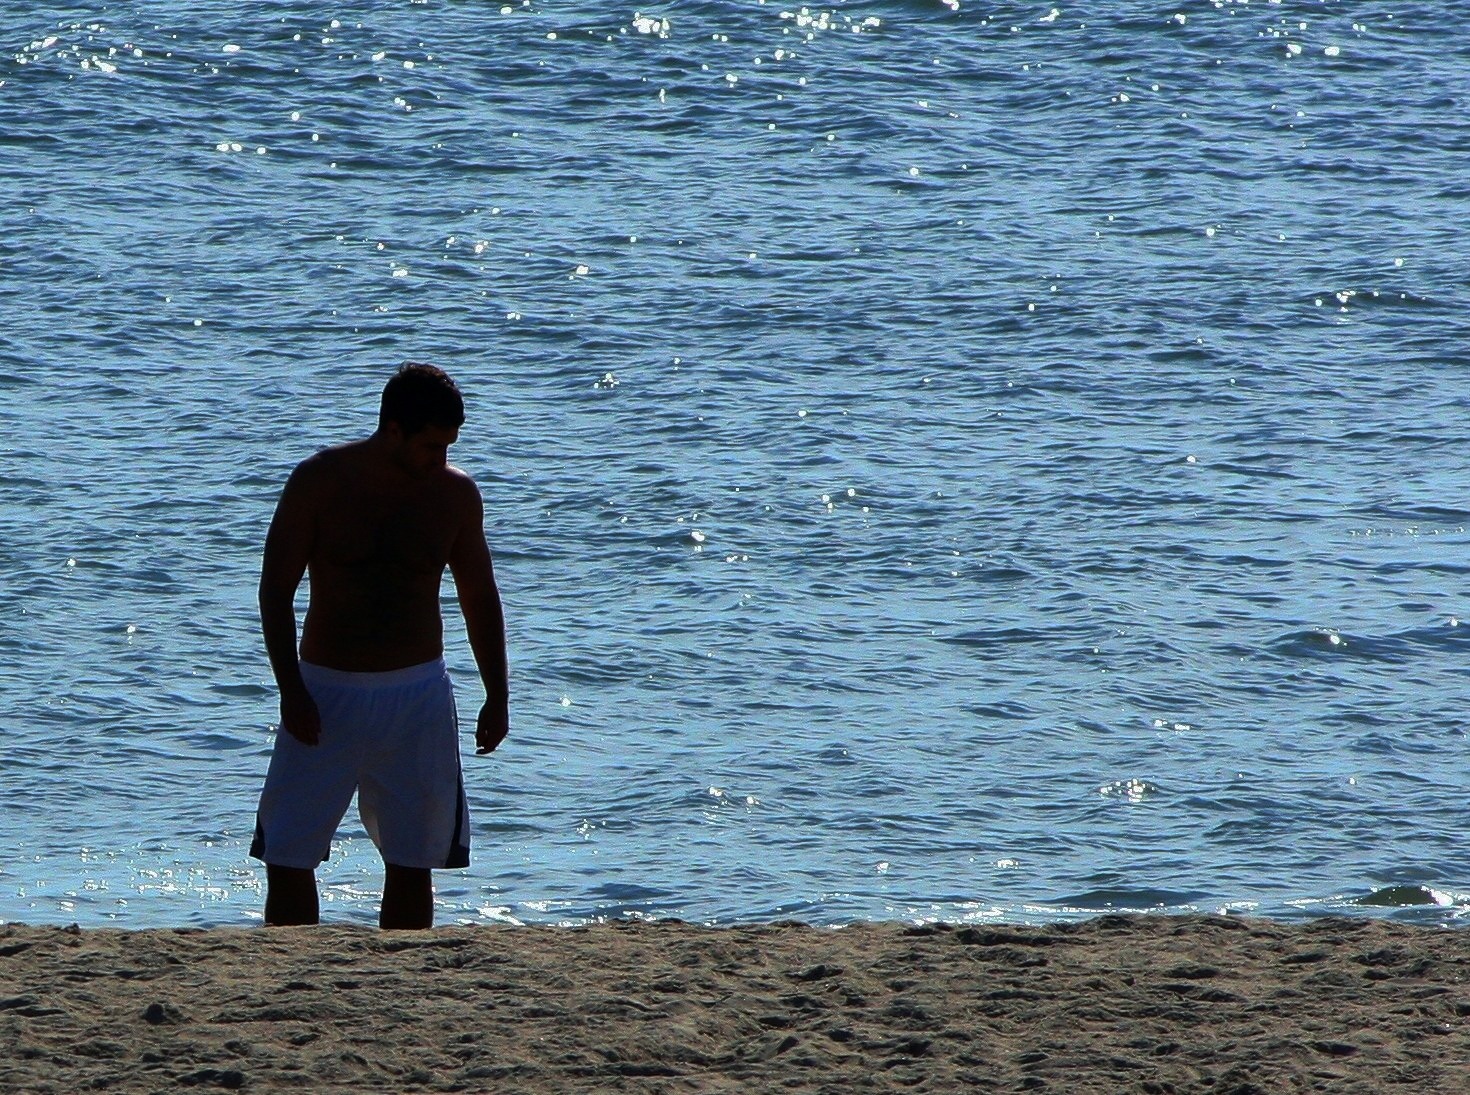
man, beach, sea, coast, water, sand, ocean, horizon, silhouette, shore, wave, vacation, guy, bay, body of water, atlantic ocean, beachcomber